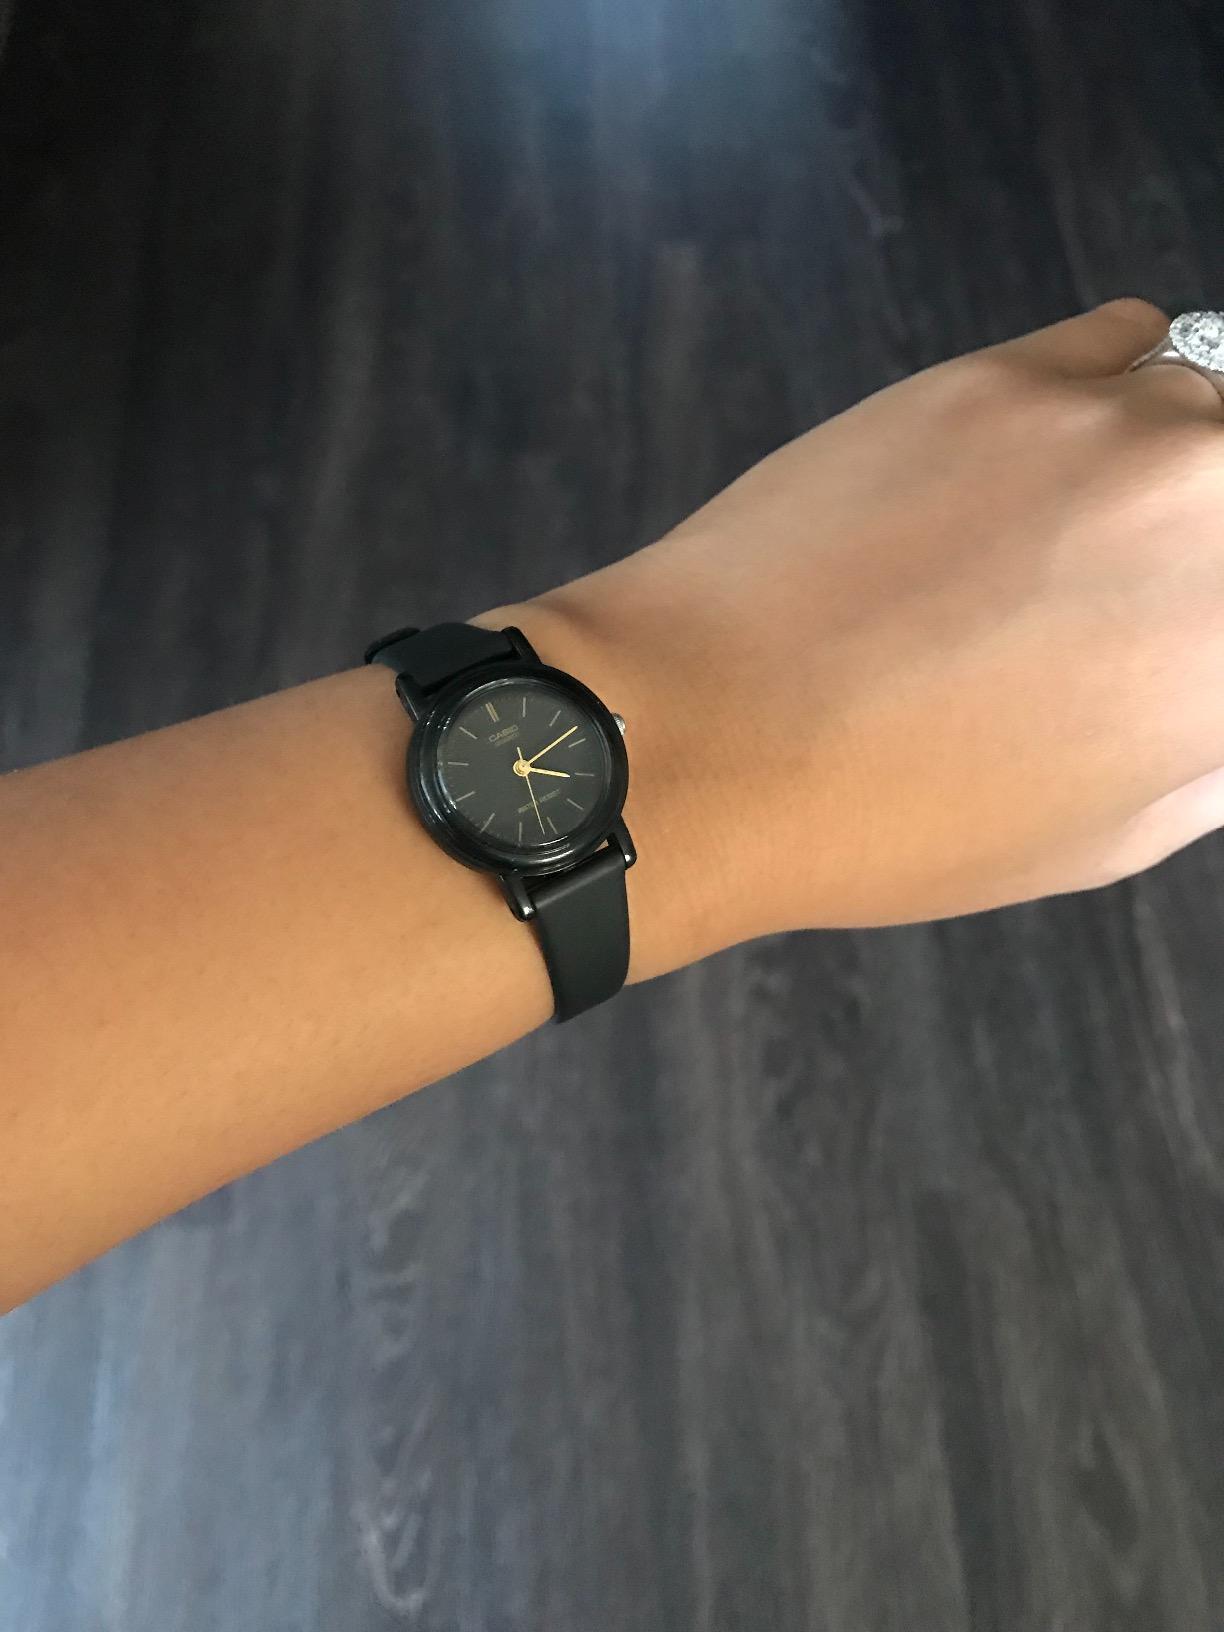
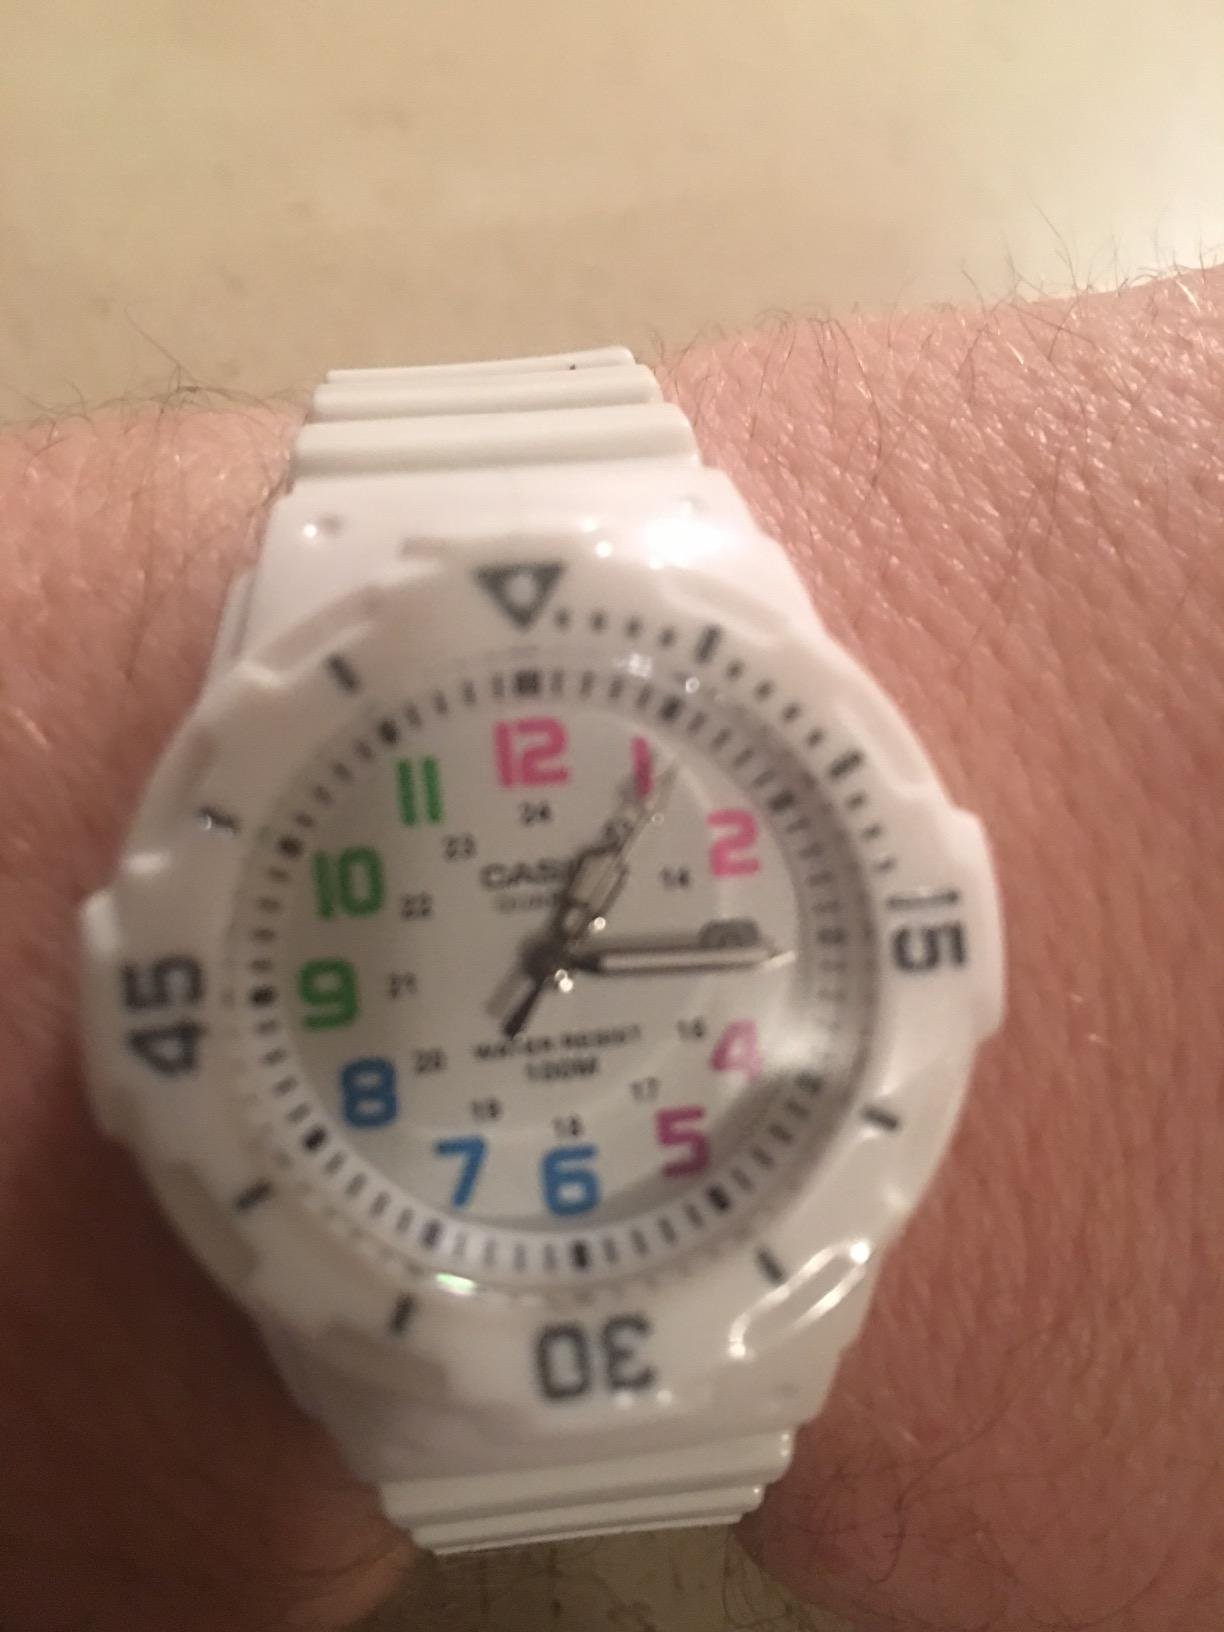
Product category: accessories_watch
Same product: no